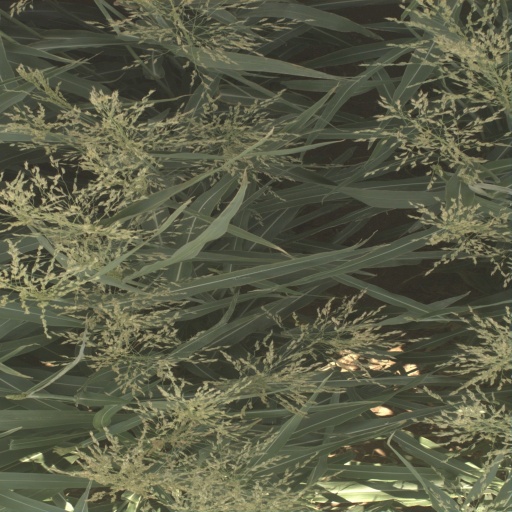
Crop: sorghum